The Story of Sin

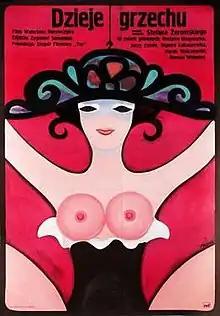
Film poster

The Story of Sin is a 1975 Polish drama film directed by Walerian Borowczyk based on the novel "Dzieje grzechu" by Stefan Żeromski. It was entered into the 1975 Cannes Film Festival.